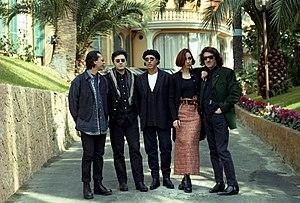
Laura Valente, nom de scène de Laura Bortolotti est une chanteuse et musicienne italienne.